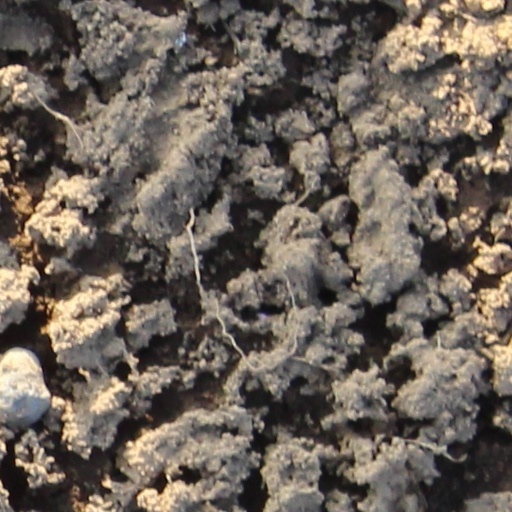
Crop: wheat